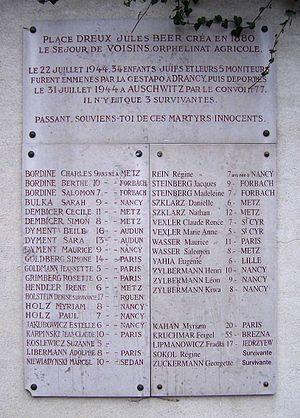
Le hameau de Voisins se situe dans la commune de Louveciennes, dans le département des Yvelines en France. Le site, 131 hectares, est inscrit en 1946.